White White World

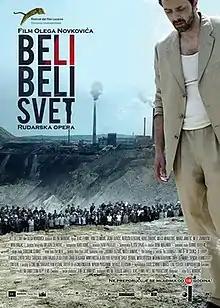
Film poster

White White World is a 2010 Serbian drama film directed by Oleg Novković. The film premiered at the 2010 Locarno Film Festival. Jasna Đuričić won Best Actress at the festival.